Karen Shakhnazarov

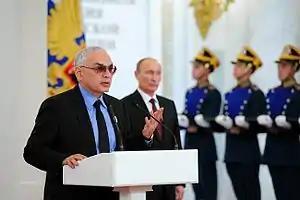
Shakhnazarov receiving the State Prize of the Russian Federation in the field of literature and art, 2013

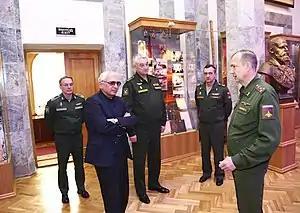
Shakhnazarov at the Military Academy of the General Staff of the Armed Forces of Russia, 2018

In 1998, Shakhnazarov was appointed a member of the board of the State Committee of the Russian Federation for Cinematography.